Kenyatta University

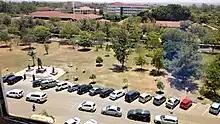
Kenyatta University Central Administration parking lot. The Junior Library and Education building can be seen in the background.

The chancellor is Benson Wairegi. The vice chancellor is Professor Paul Wainaina, who was reinstated on November 3, 2022, after being suspended on July 12, 2022, due to a dispute with the government over the university's land. During his suspension, Professor Waceke Wanjohi was appointed to act as the vice chancellor. Wainaina had succeeded Professor Olive Mugenda, the first female vice chancellor of a public university in Kenya, who retired after the end of her tenure in January 2016. There are four deputy vice chancellors and four registrars, to assist the vice chancellor in carrying out his mandate.